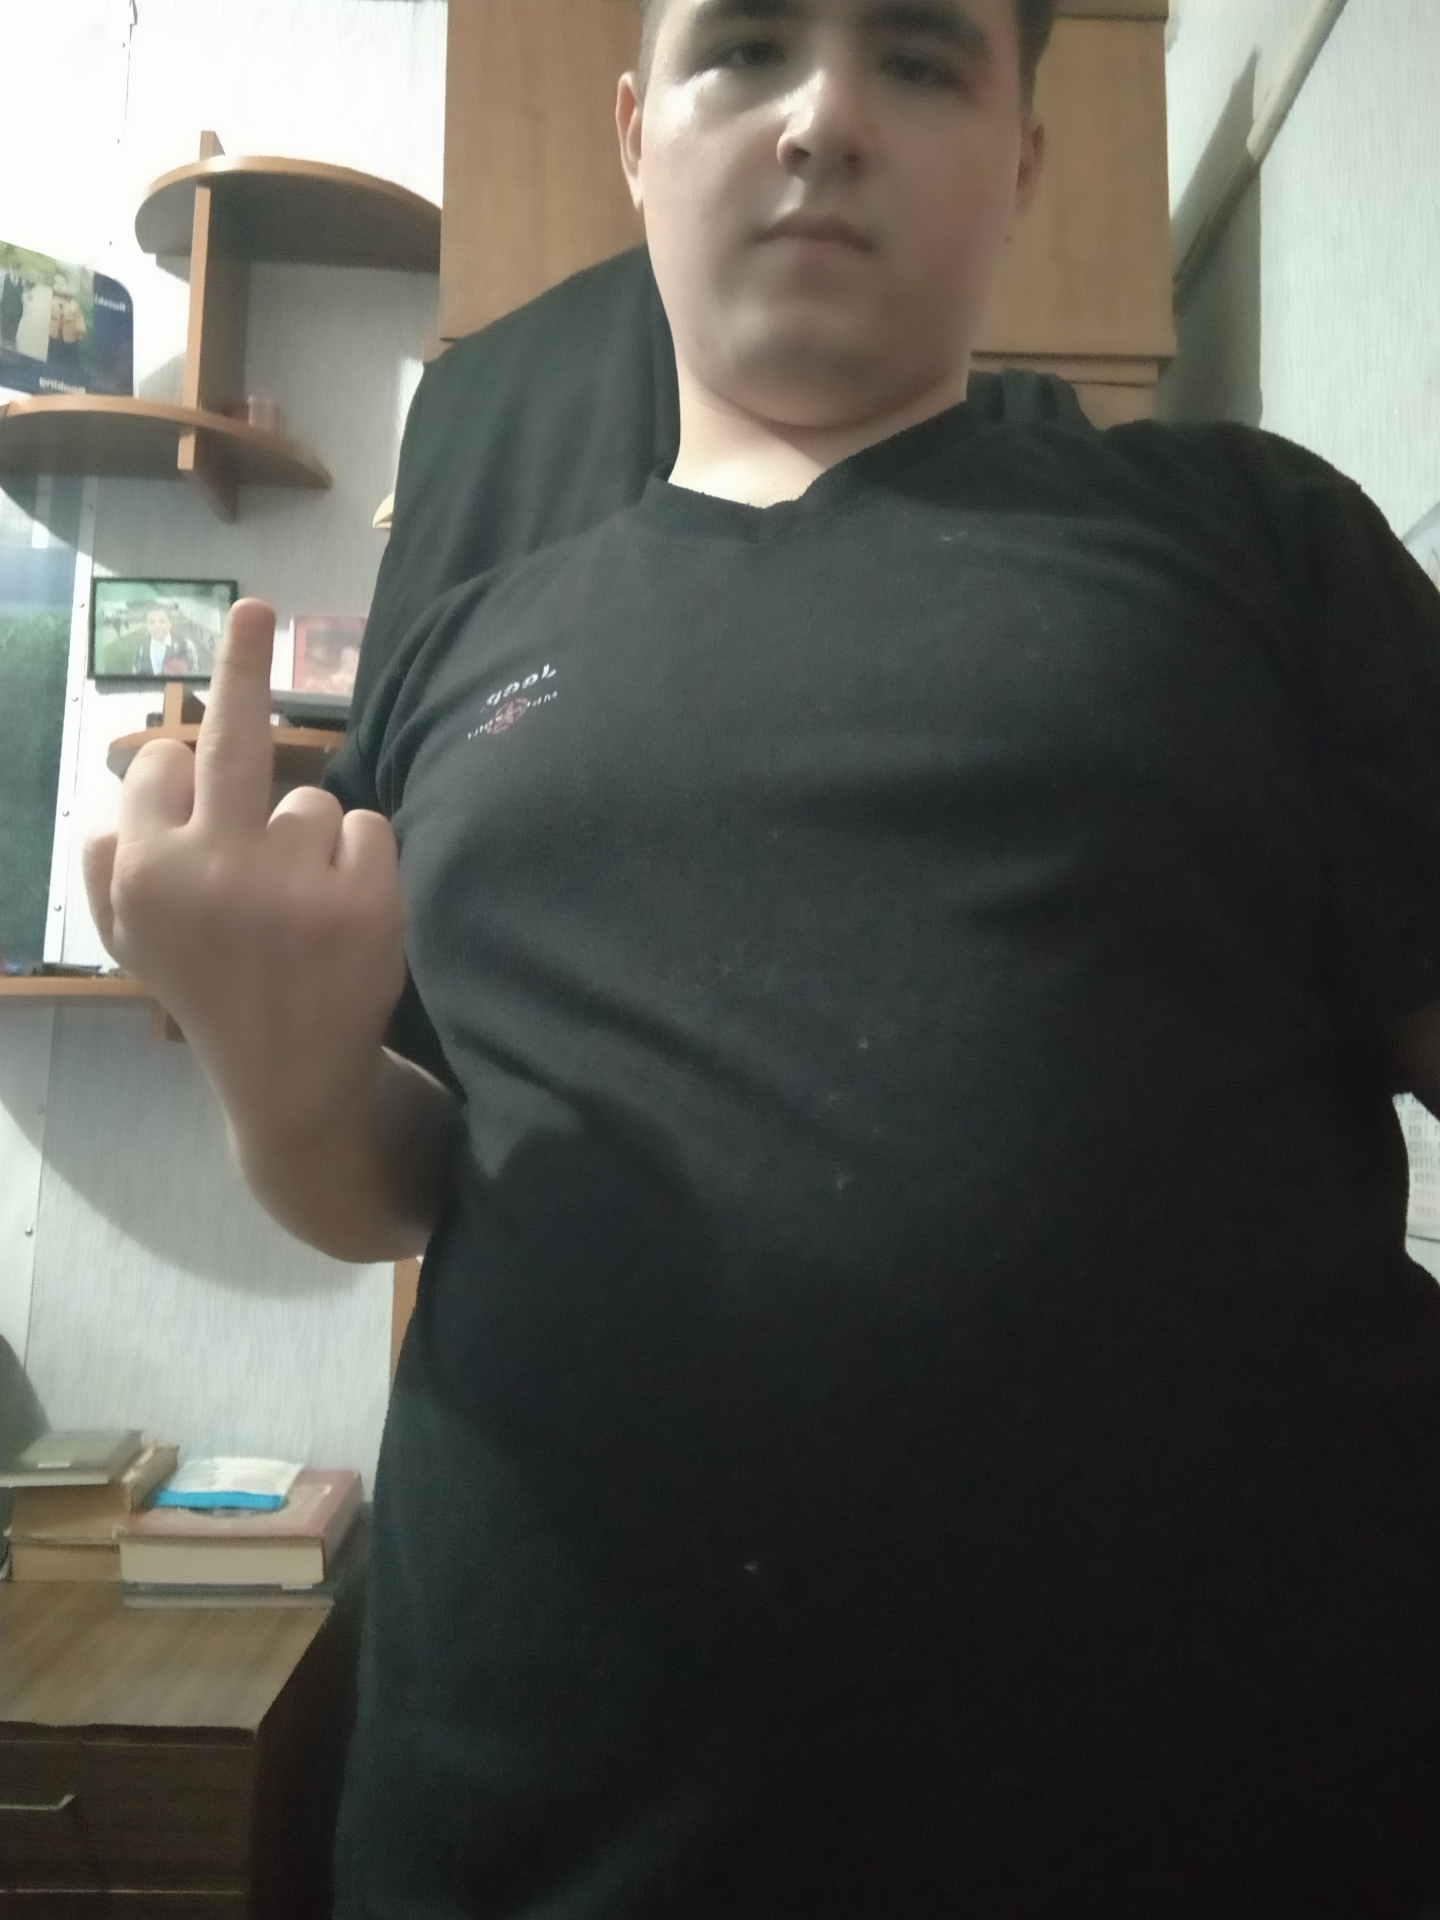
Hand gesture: middle_finger